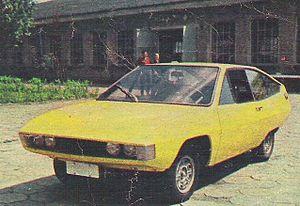
La Polski Fiat 125p Coupé est un prototype de voiture de sport conçue par le constructeur polonais FSO en 1971.